Ichneutica lindsayorum

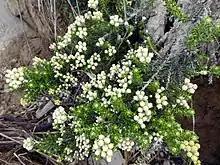
"Ozothamnus leptophyllus", larvae of "I. lindsayorum" have been raised on this species.

The life history of this species is unknown as are the host species of its larvae in the wild. Larvae have been reared on "Ozothamnus leptophyllus".